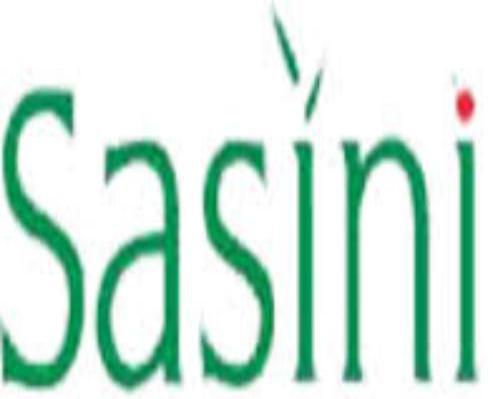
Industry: Food